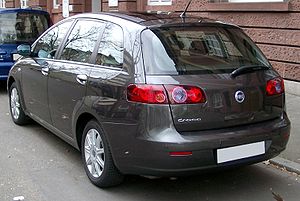
Fiat Croma (type 194) / Historie
Bagfra
Fiat Croma var en i årene 2005 til 2010 produceret stor mellemklassebil fra Fiat Automobiles. Modellen blev i rammerne af det daværende joint venture med General Motors udviklet på basis af Opel Signum.